The Killer (2017 film)

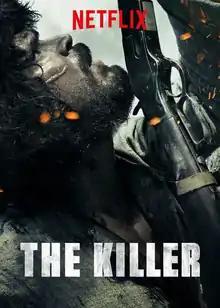
Film poster

The Killer is a 2017 Brazilian western created and directed by Marcelo Galvão, starring Diogo Morgado, Nill Marcondes, Deto Montenegro, Maria de Medeiros and Étienne Chicot.